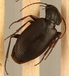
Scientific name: Calathus advena
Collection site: Niwot Ridge Mountain Research Station Site (NIWO), plot NIWO_007